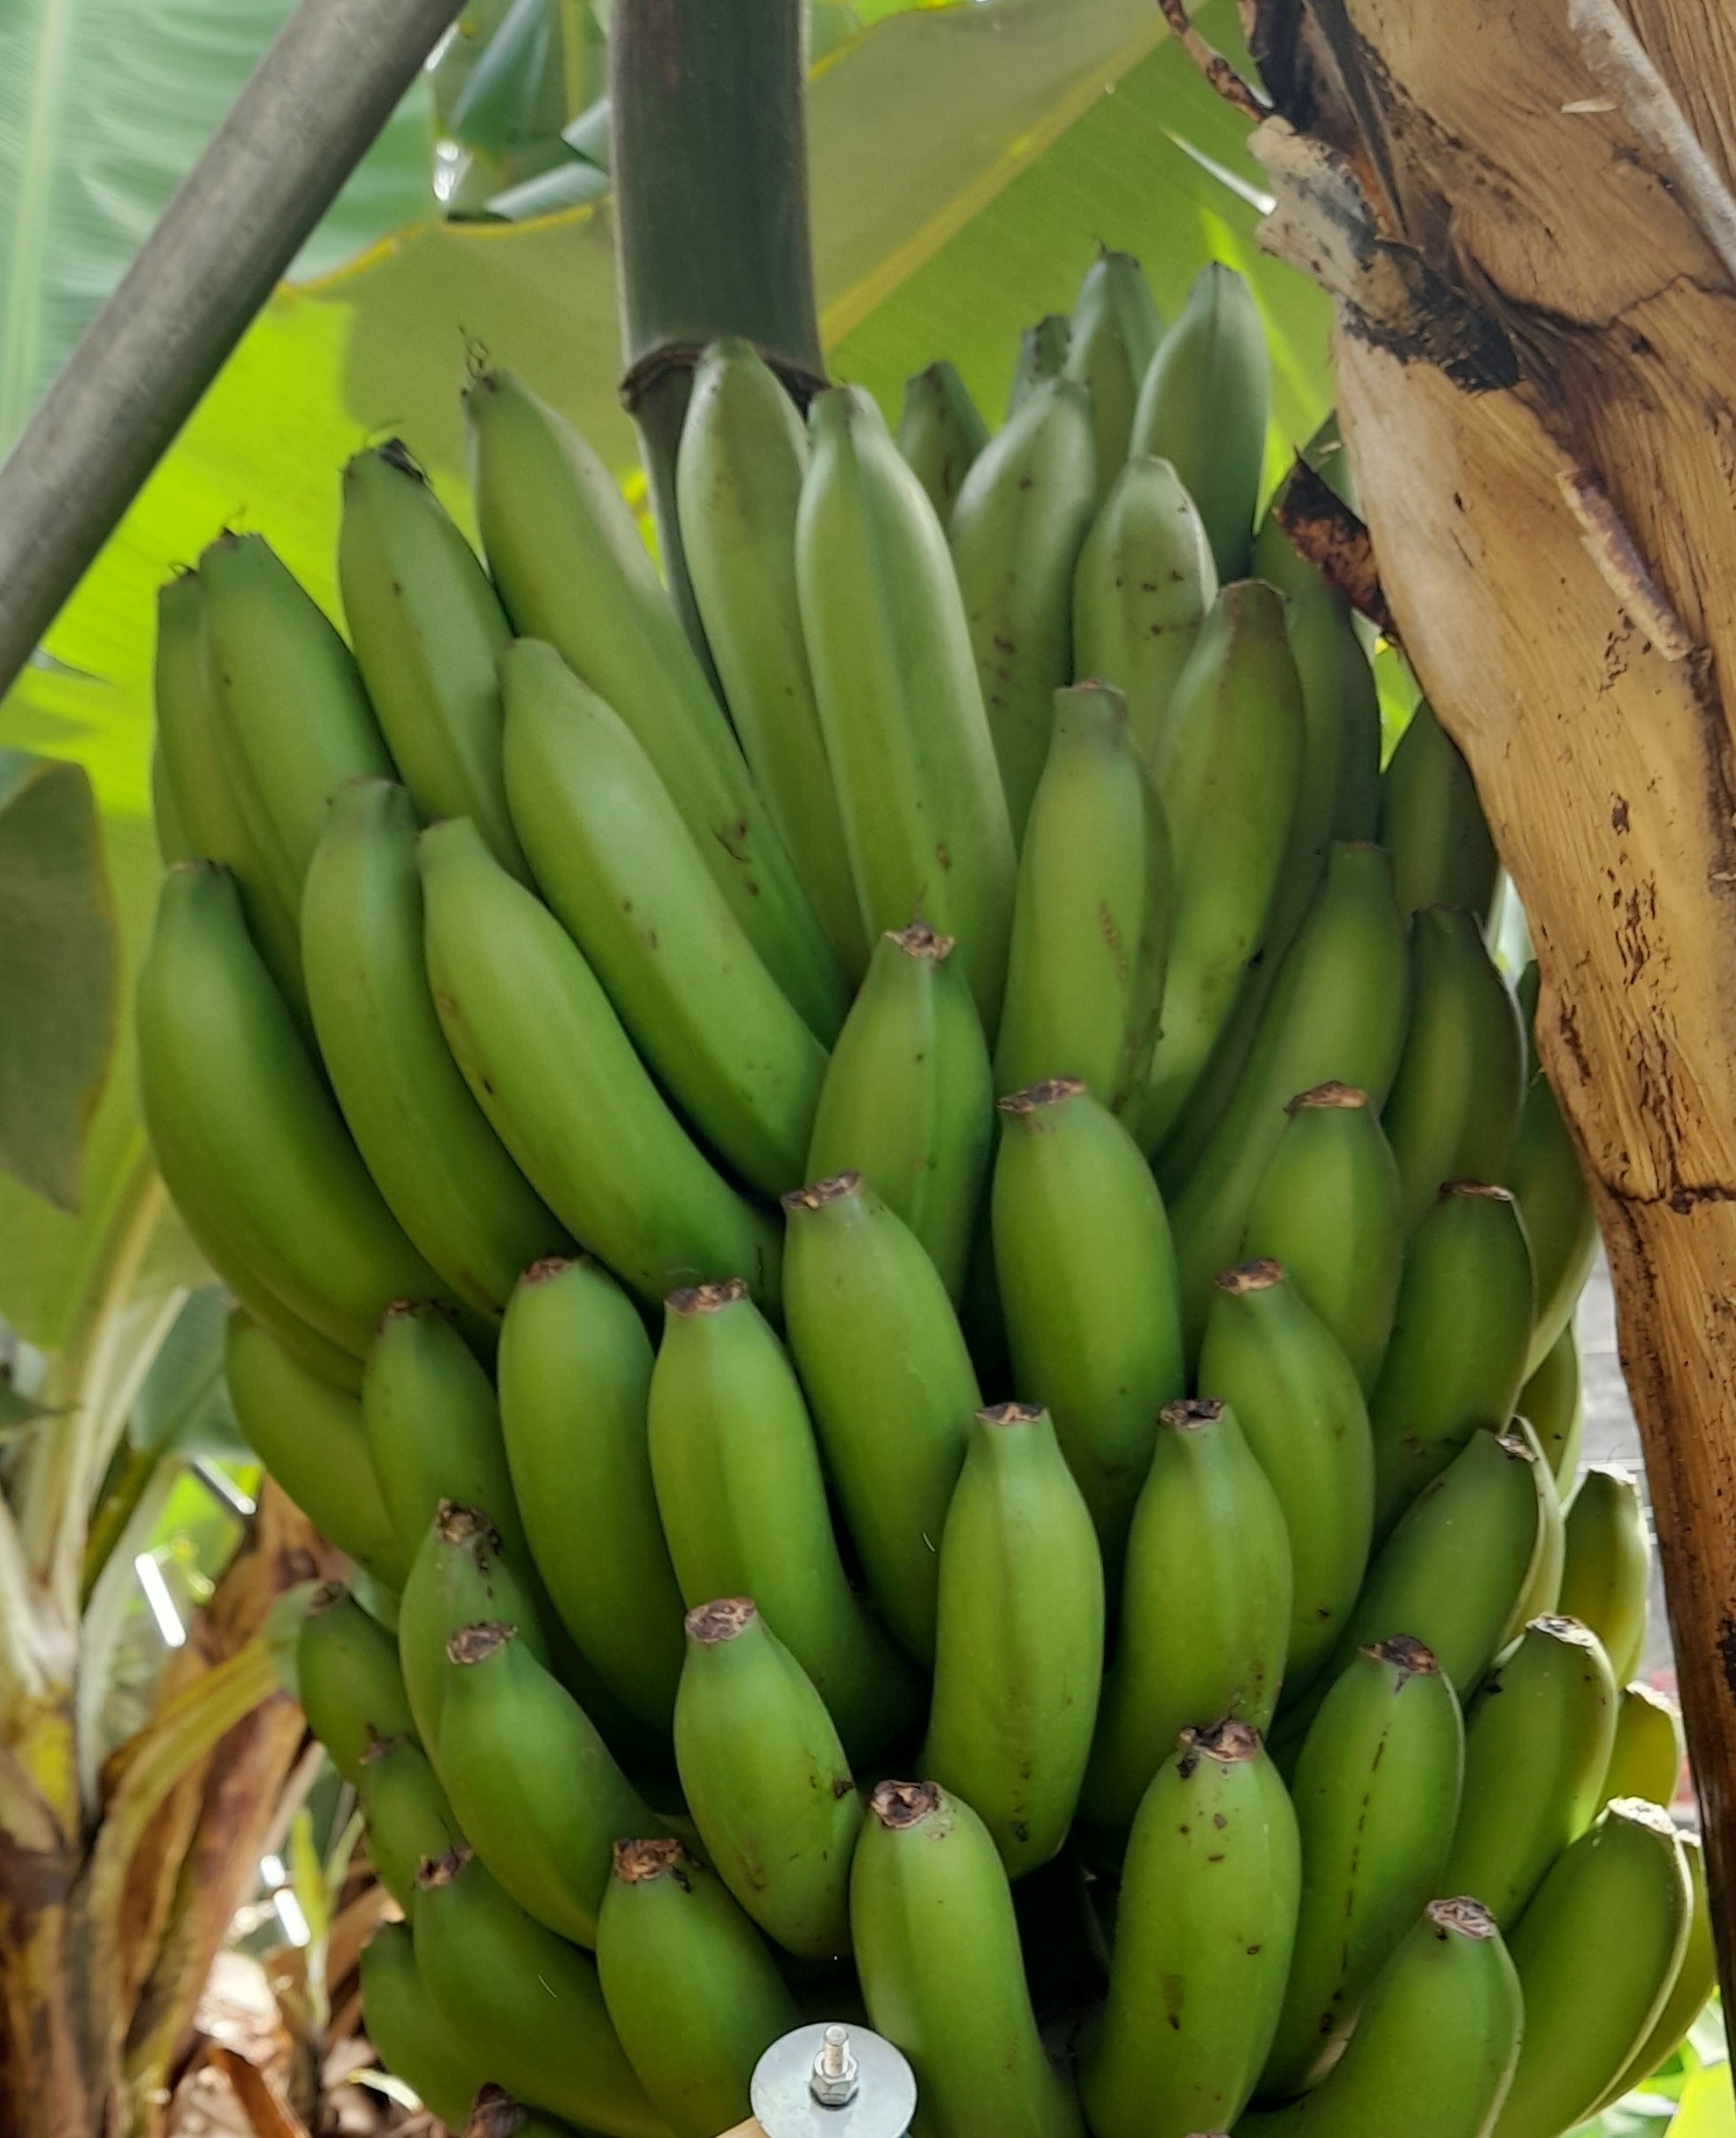
Label: Cut